Answer in natural language. Considering the relative positions, is Doorway (marked C) above or below brown wooden desk (marked A)? Choose between the following options: above or below
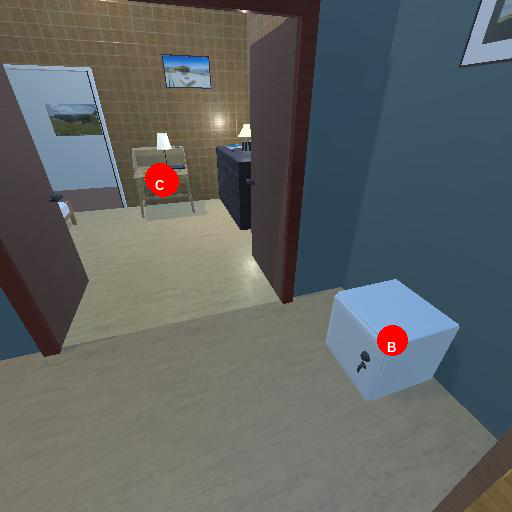
<answer>below</answer>